Film Sack

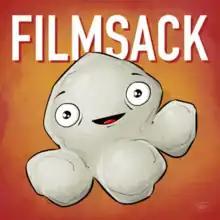
Filmsack Logo

Film Sack is a weekly podcast focused on film and television created by Scott Johnson on the FrogPants Studios Network. The show was announced on October 27, 2009, with the first episode to be released October 30. Hosted by Scott Johnson, Brian Ibbott, Brian Dunaway, and Randy Jordan, it features roundtable discussions on different films and occasional television episodes. As the hosts encourage their audience to watch the material prior to the episode, they attempt to focus on items available via streaming media, primarily Netflix. This also facilitates the availability of the film to all four hosts at the same time. Generally targeting films that fall more into the cult/b-film/box office failure category, the podcast maintains its tagline, "Mining the depths of film entertainment for all mankind..." In 2011 and 2013, "Film Sack" won People's Choice Podcast Awards in the film category. The podcast is also hosted on iTunes.